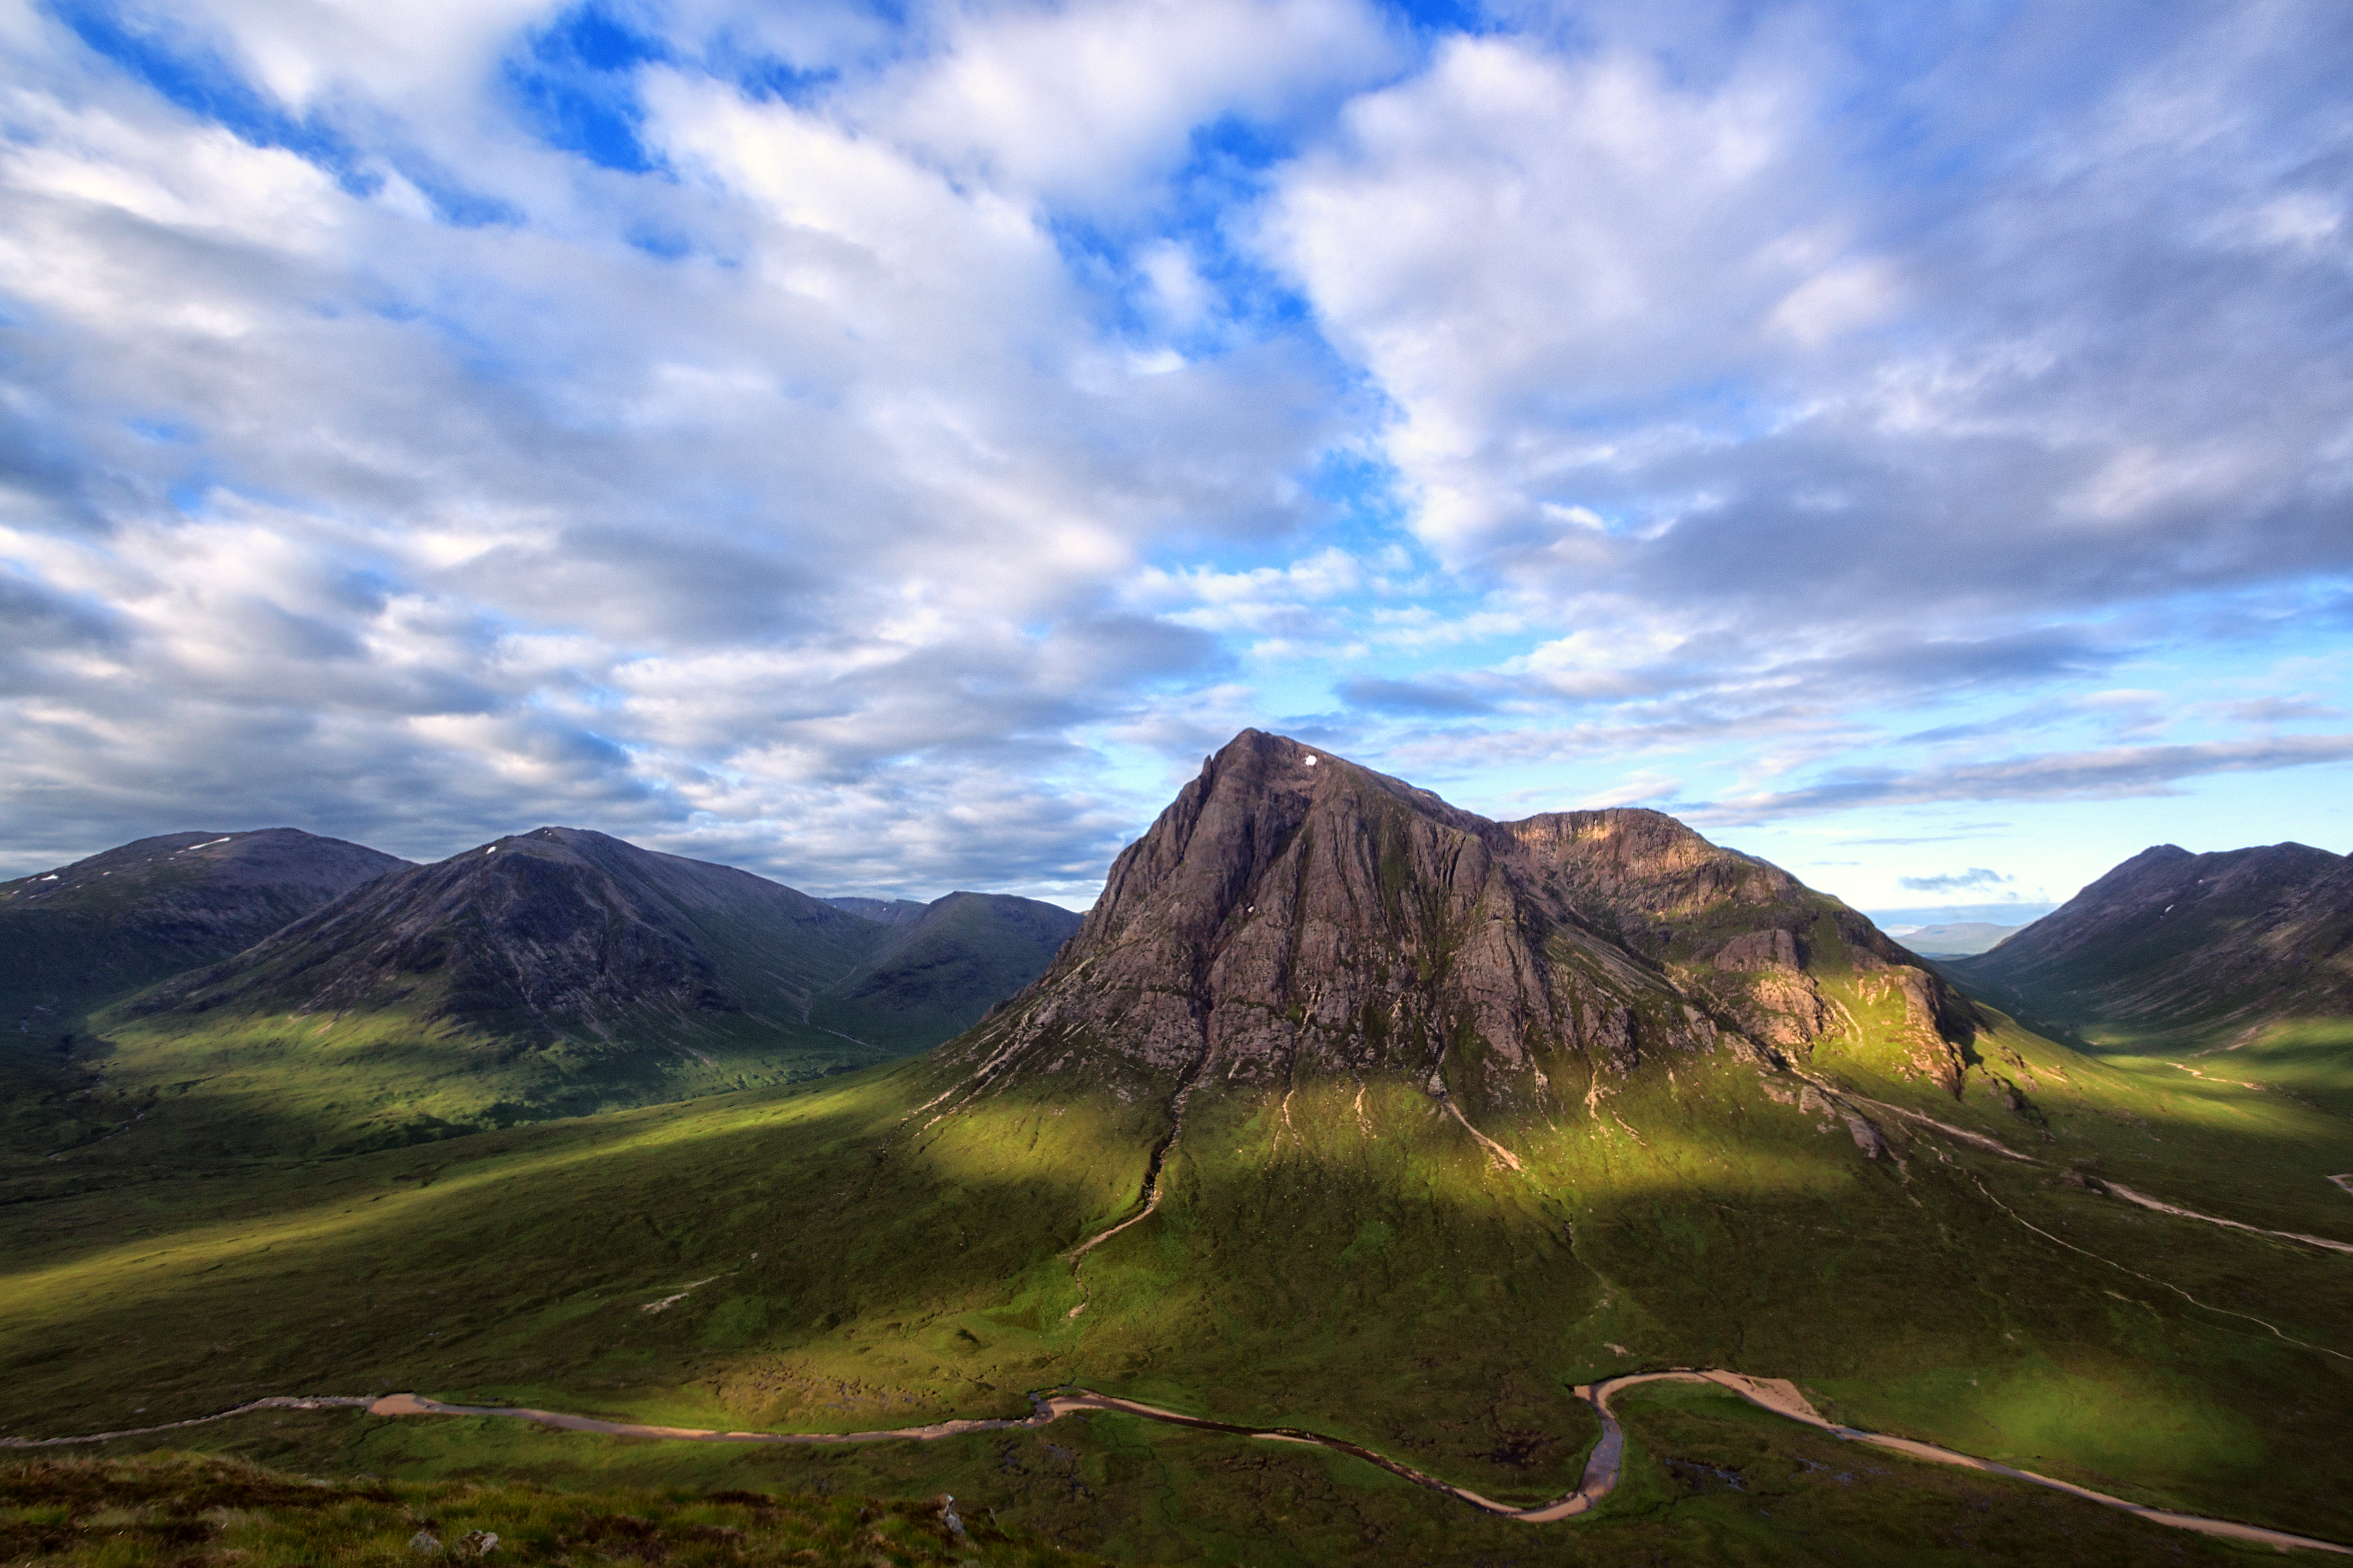
landscape, nature, horizon, wilderness, mountain, cloud, sky, sunrise, meadow, morning, hill, dawn, valley, mountain range, highland, ridge, plain, alps, grassland, plateau, scotland, fell, loch, highlands, buachailleetivemor, landform, mountain pass, meteorological phenomenon, geographical feature, mountainous landforms